Computer program

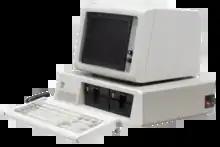
The original IBM Personal Computer (1981) used an Intel 8088 microprocessor.

In 1978, the modern software development environment began when Intel upgraded the Intel 8080 to the Intel 8086. Intel simplified the Intel 8086 to manufacture the cheaper Intel 8088. IBM embraced the Intel 8088 when they entered the personal computer market (1981). As consumer demand for personal computers increased, so did Intel's microprocessor development. The succession of development is known as the x86 series. The x86 assembly language is a family of backward-compatible machine instructions. Machine instructions created in earlier microprocessors were retained throughout microprocessor upgrades. This enabled consumers to purchase new computers without having to purchase new application software. The major categories of instructions are: